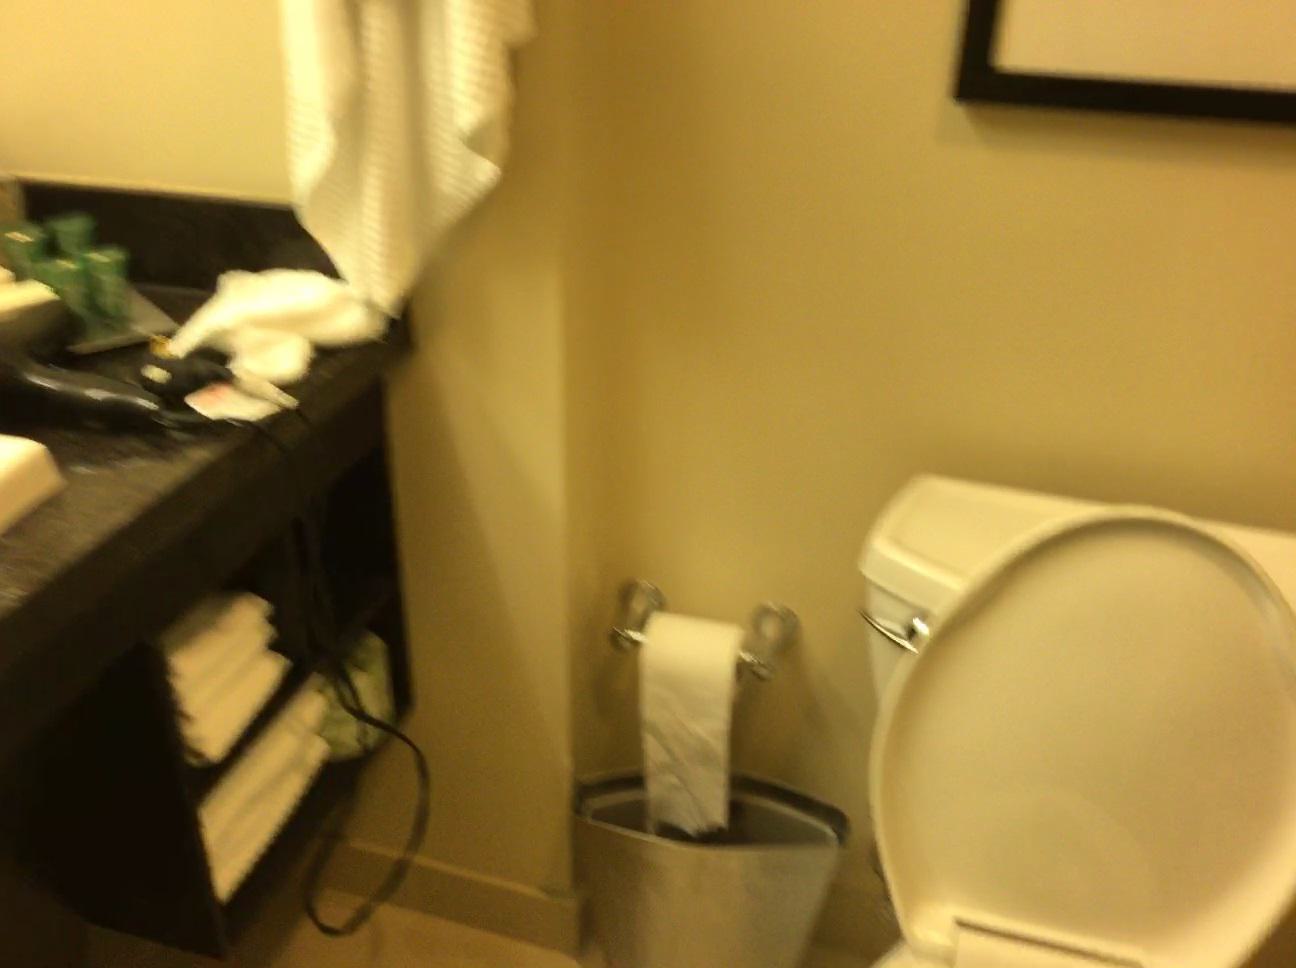
Question: Is the sink right of the bin from the second object's perspective? Final answer should be yes or no.
Answer: Yes